Palace of Vélaz de Medrano

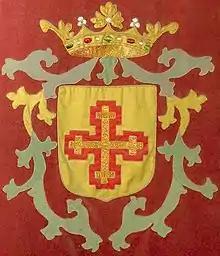
Nineteenth-century tapestry with the coat of arms of the Marquessate of Vessolla.

The House of Medrano, Lords of Igúzquiza, a family of noble lineage, were always closely tied to the kings of Navarre and appear alongside them in the most notable episodes of Navarrese history. Immediately adjacent to the town of Igúzquiza, but separated from its settlement, the ancient fortified palace of the Vélaz de Medrano family is preserved. Although abandoned for many years, it still retains much of its old warrior status and lordly prestige. The lords of Igúzquiza from the House of Medrano in Navarre were also widely recognized as Marquesses of Espinal.